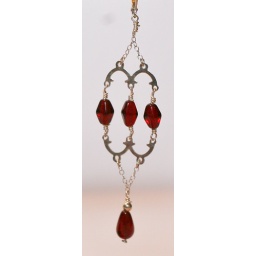
Burgundy Czech glass beads encased in silver chandelier form.